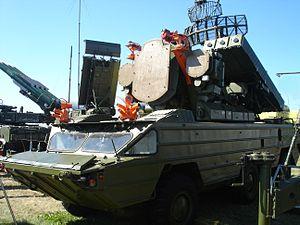
L'armée royale jordanienne fait partie des Forces armées jordaniennes. Elle tire ses origines d'unités comme la Légion arabe. Elle a livré des combats à Israël en 1948, 1956, 1967, et 1973. L'armée a également combattu les Syriens et l'OLP au cours de Septembre noir en 1970.